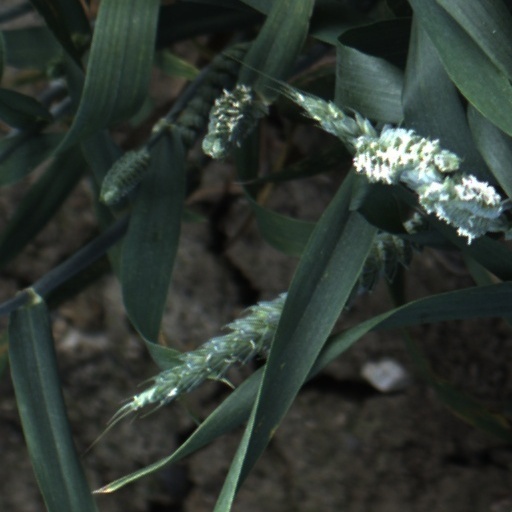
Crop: wheat